Venus and Adonis (Titian)

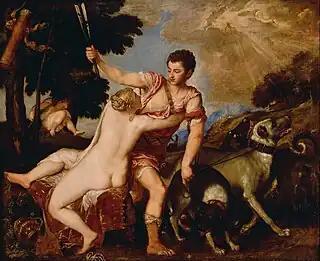
J. Paul Getty Museum, Malibu

The version now in Madrid's Museo del Prado is generally agreed to be the earliest of the surviving versions. Although not certainly documented until 1626, it is generally regarded as the painting documented as despatched to King Philip II of Spain in London (he was then married to Mary Tudor, and in fact not yet King of Spain, but King of England) by Titian in September 1554, as announced in a letter which survives. Philip received it in December, and wrote to a courtier complaining about "a fold made in packing". The Prado picture has a seam where two pieces of canvas were joined "which is indeed now very evident" on the picture.